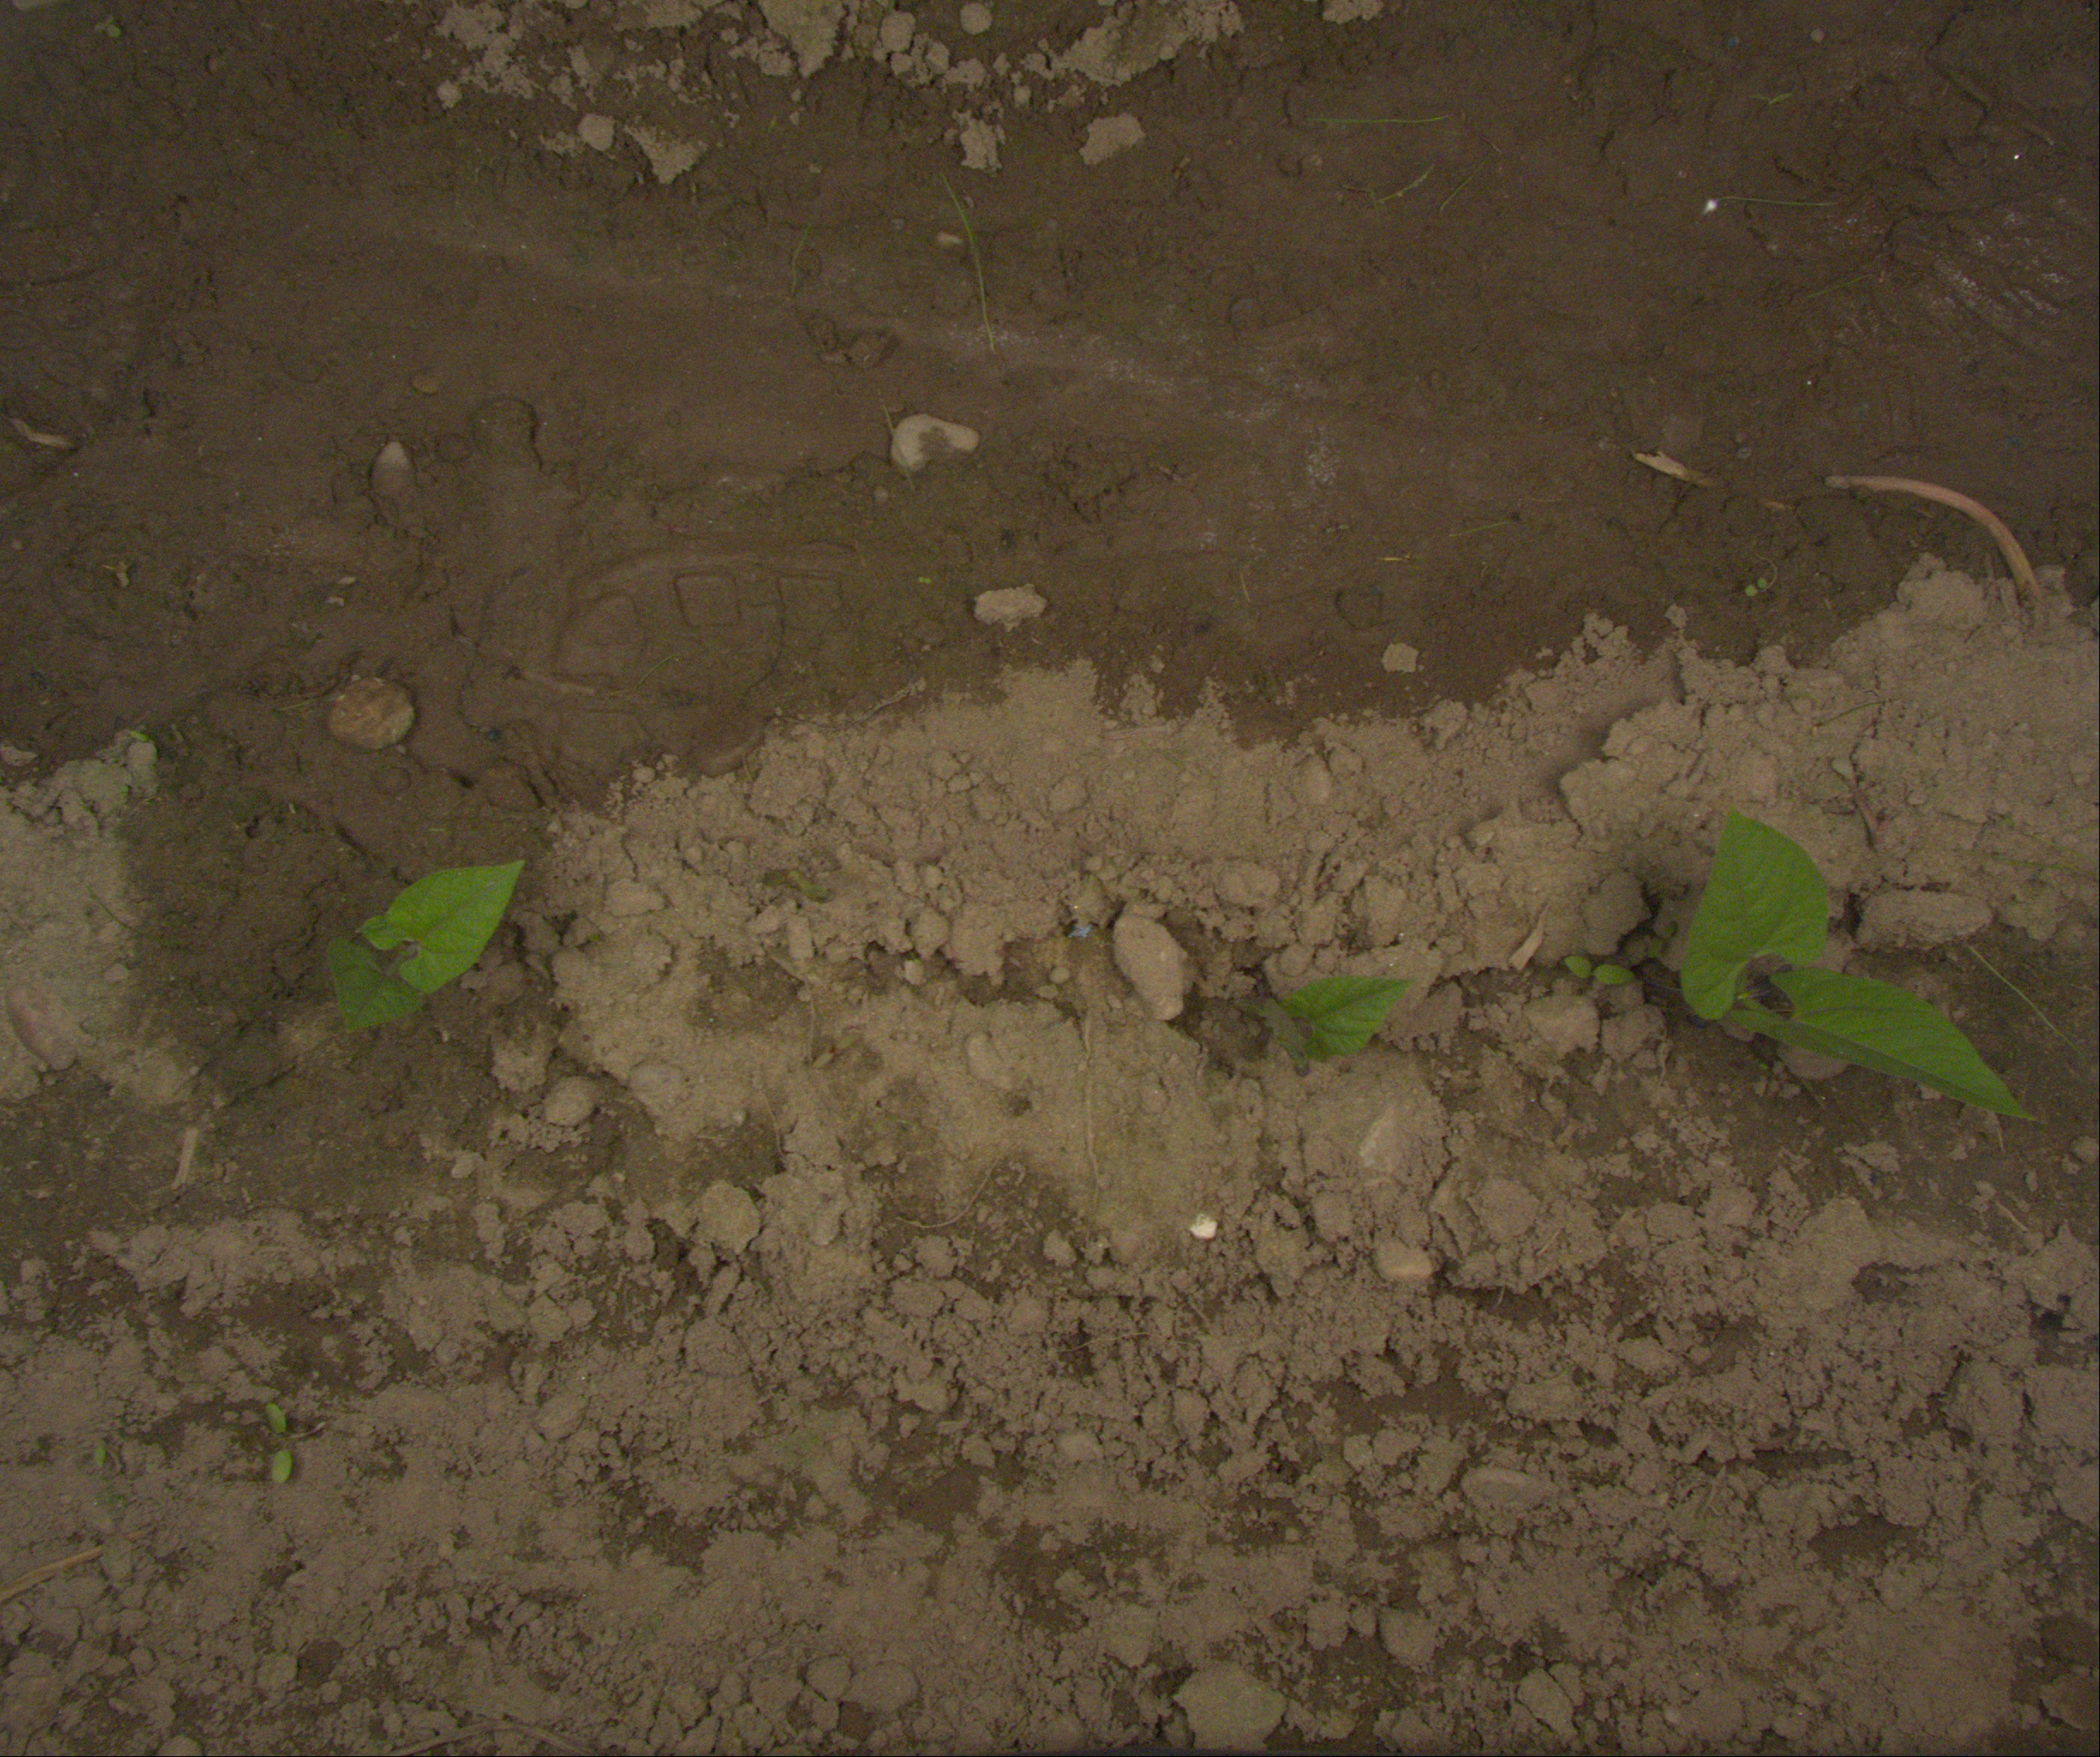
Crop: bean
Objects: bean, bean, bean, stem_bean, stem_bean, stem_bean